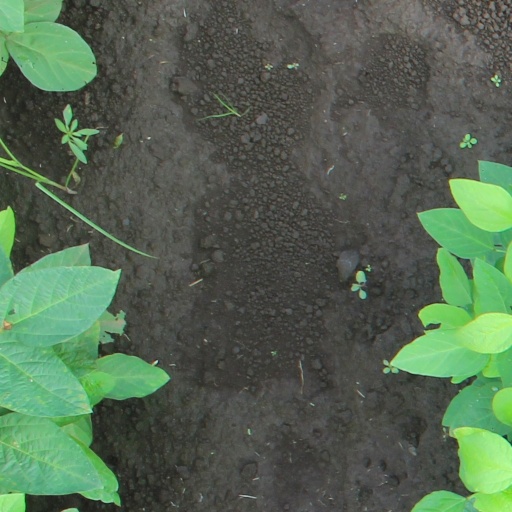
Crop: soybean